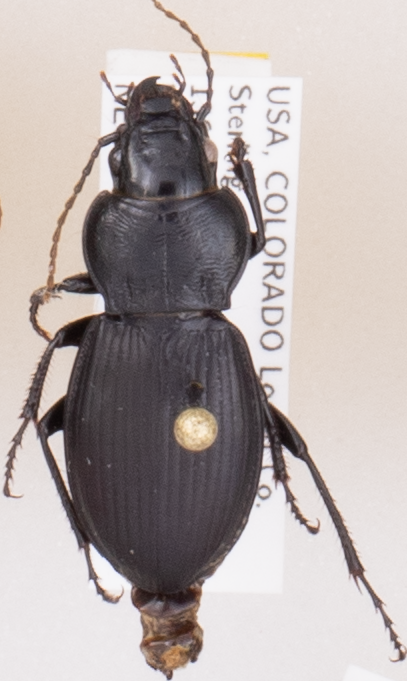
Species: Cyclotrachelus torvus
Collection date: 2018-09-06
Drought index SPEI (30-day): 1.106
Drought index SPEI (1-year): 0.71
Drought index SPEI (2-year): -0.018